4K resolution

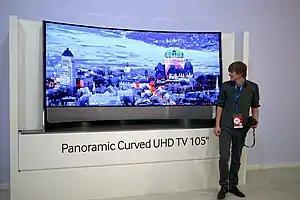
Samsung UN105S9 ultra-high-definition 4K television

In 1984, Hitachi released the ARTC HD63484 graphics processor, which was capable of displaying up to 4K resolution when in monochrome mode. The resolution was targeted at the bit-mapped desktop publishing market. The first commercially available 4K camera for cinematographic purposes was the Dalsa Origin, released in 2003. 4K technology was developed by several research groups in universities around the world, such as University of California, San Diego, CALIT2, Keio University, Naval Postgraduate School and others that realized several demonstrations in venues such as IGrid in 2004 and CineGrid. YouTube began supporting 4K for video uploads in 2010 as a result of leading manufacturers producing 4K cameras. Users could view 4K video by selecting "Original" from the quality settings until December 2013, when the 2160p option appeared in the quality menu. In November 2013, YouTube began to use the VP9 video compression standard, saying that it was more suitable for 4K than High Efficiency Video Coding (HEVC). Google, which owns YouTube, developed VP9.